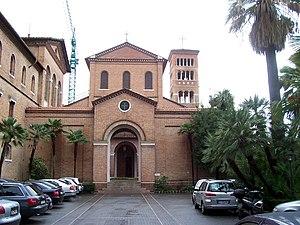
L'Aventin est l'une des sept collines de Rome, la plus méridionale, située entre le Tibre, le mont Cælius et le mont Palatin. La colline est comprise de nos jours dans la zone urbaine Aventino qui porte son nom.